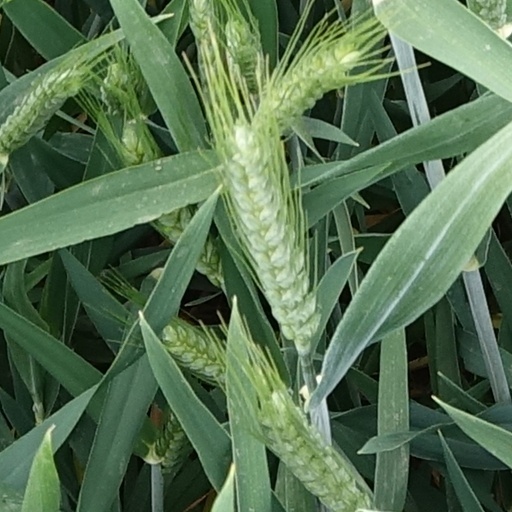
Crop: wheat